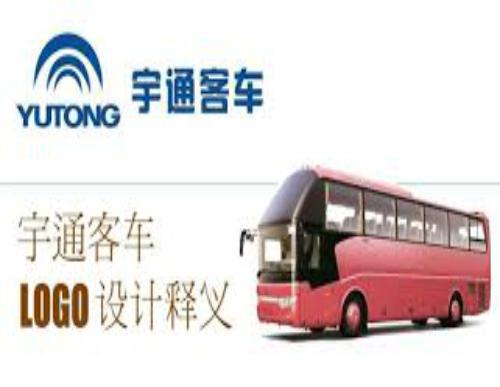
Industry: Transportation